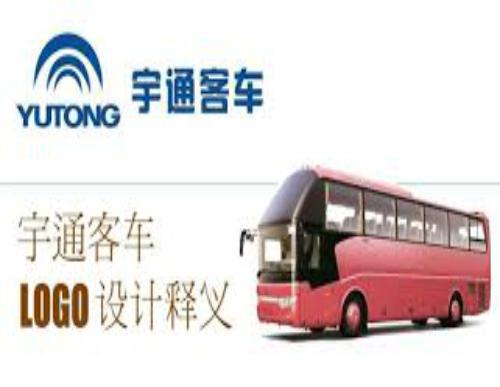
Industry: Transportation